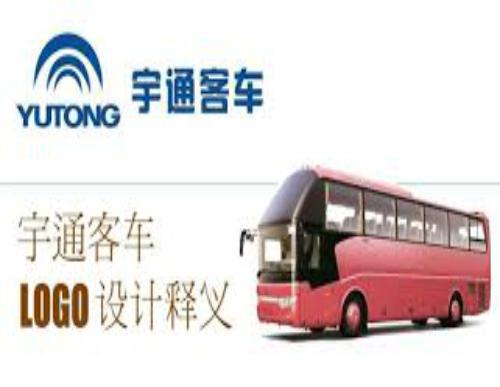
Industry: Transportation